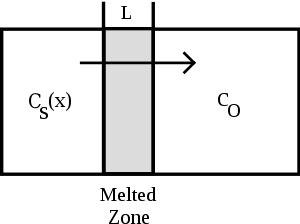
La méthode de la zone fondue est une technique permettant de purifier des composés cristallisés stables à la fusion. L'avantage de cette technique est qu'elle peut permettre d'obtenir de très hauts degrés de pureté. Elle a été inventée dans les années 1950 par W. G. Pfann.